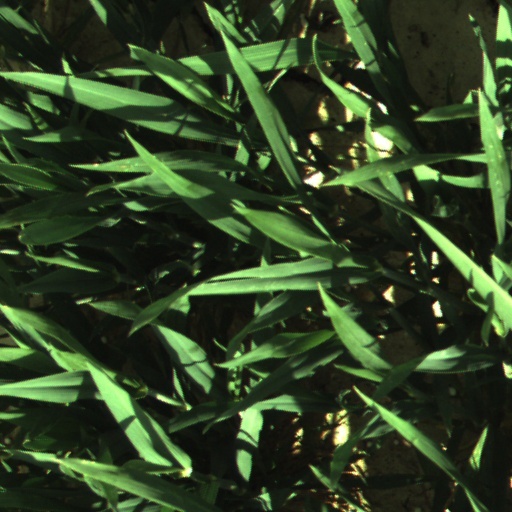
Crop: wheat